0-6-0

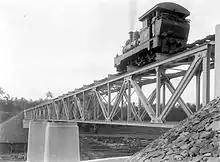
A 0-6-0T NIS 254 on a bridge on the Secang–Parakan line, Central Java

Tank locomotives used by Finland were the VR Class Vr1 and VR Class Vr4.